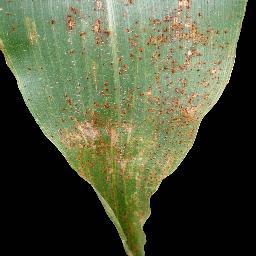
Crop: corn
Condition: (maize)_common_rust